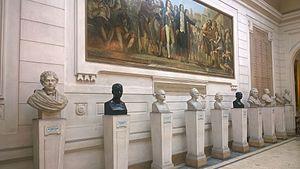
Bustes alignés sous le tableau de Charles-Louis Muller (Français, 1815-1892) intitulée Pinel fait enlever les fers aux aliénés de Bicêtre, huile sur toile, dans le hall de réception de l'Académie nationale de médecine, rue Bonaparte, Paris, France.Les bustes représentent, de gauche à droite: A. C. Baudelocque, Jean-Nicolas Marjolin Étienne Pariset Philippe Pinel Armand Trousseau Joseph Bienaimé Caventou ? ? ? ?